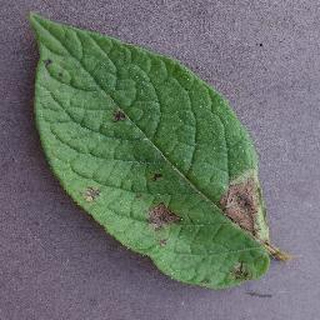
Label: potato_late_blight